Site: brandenburg
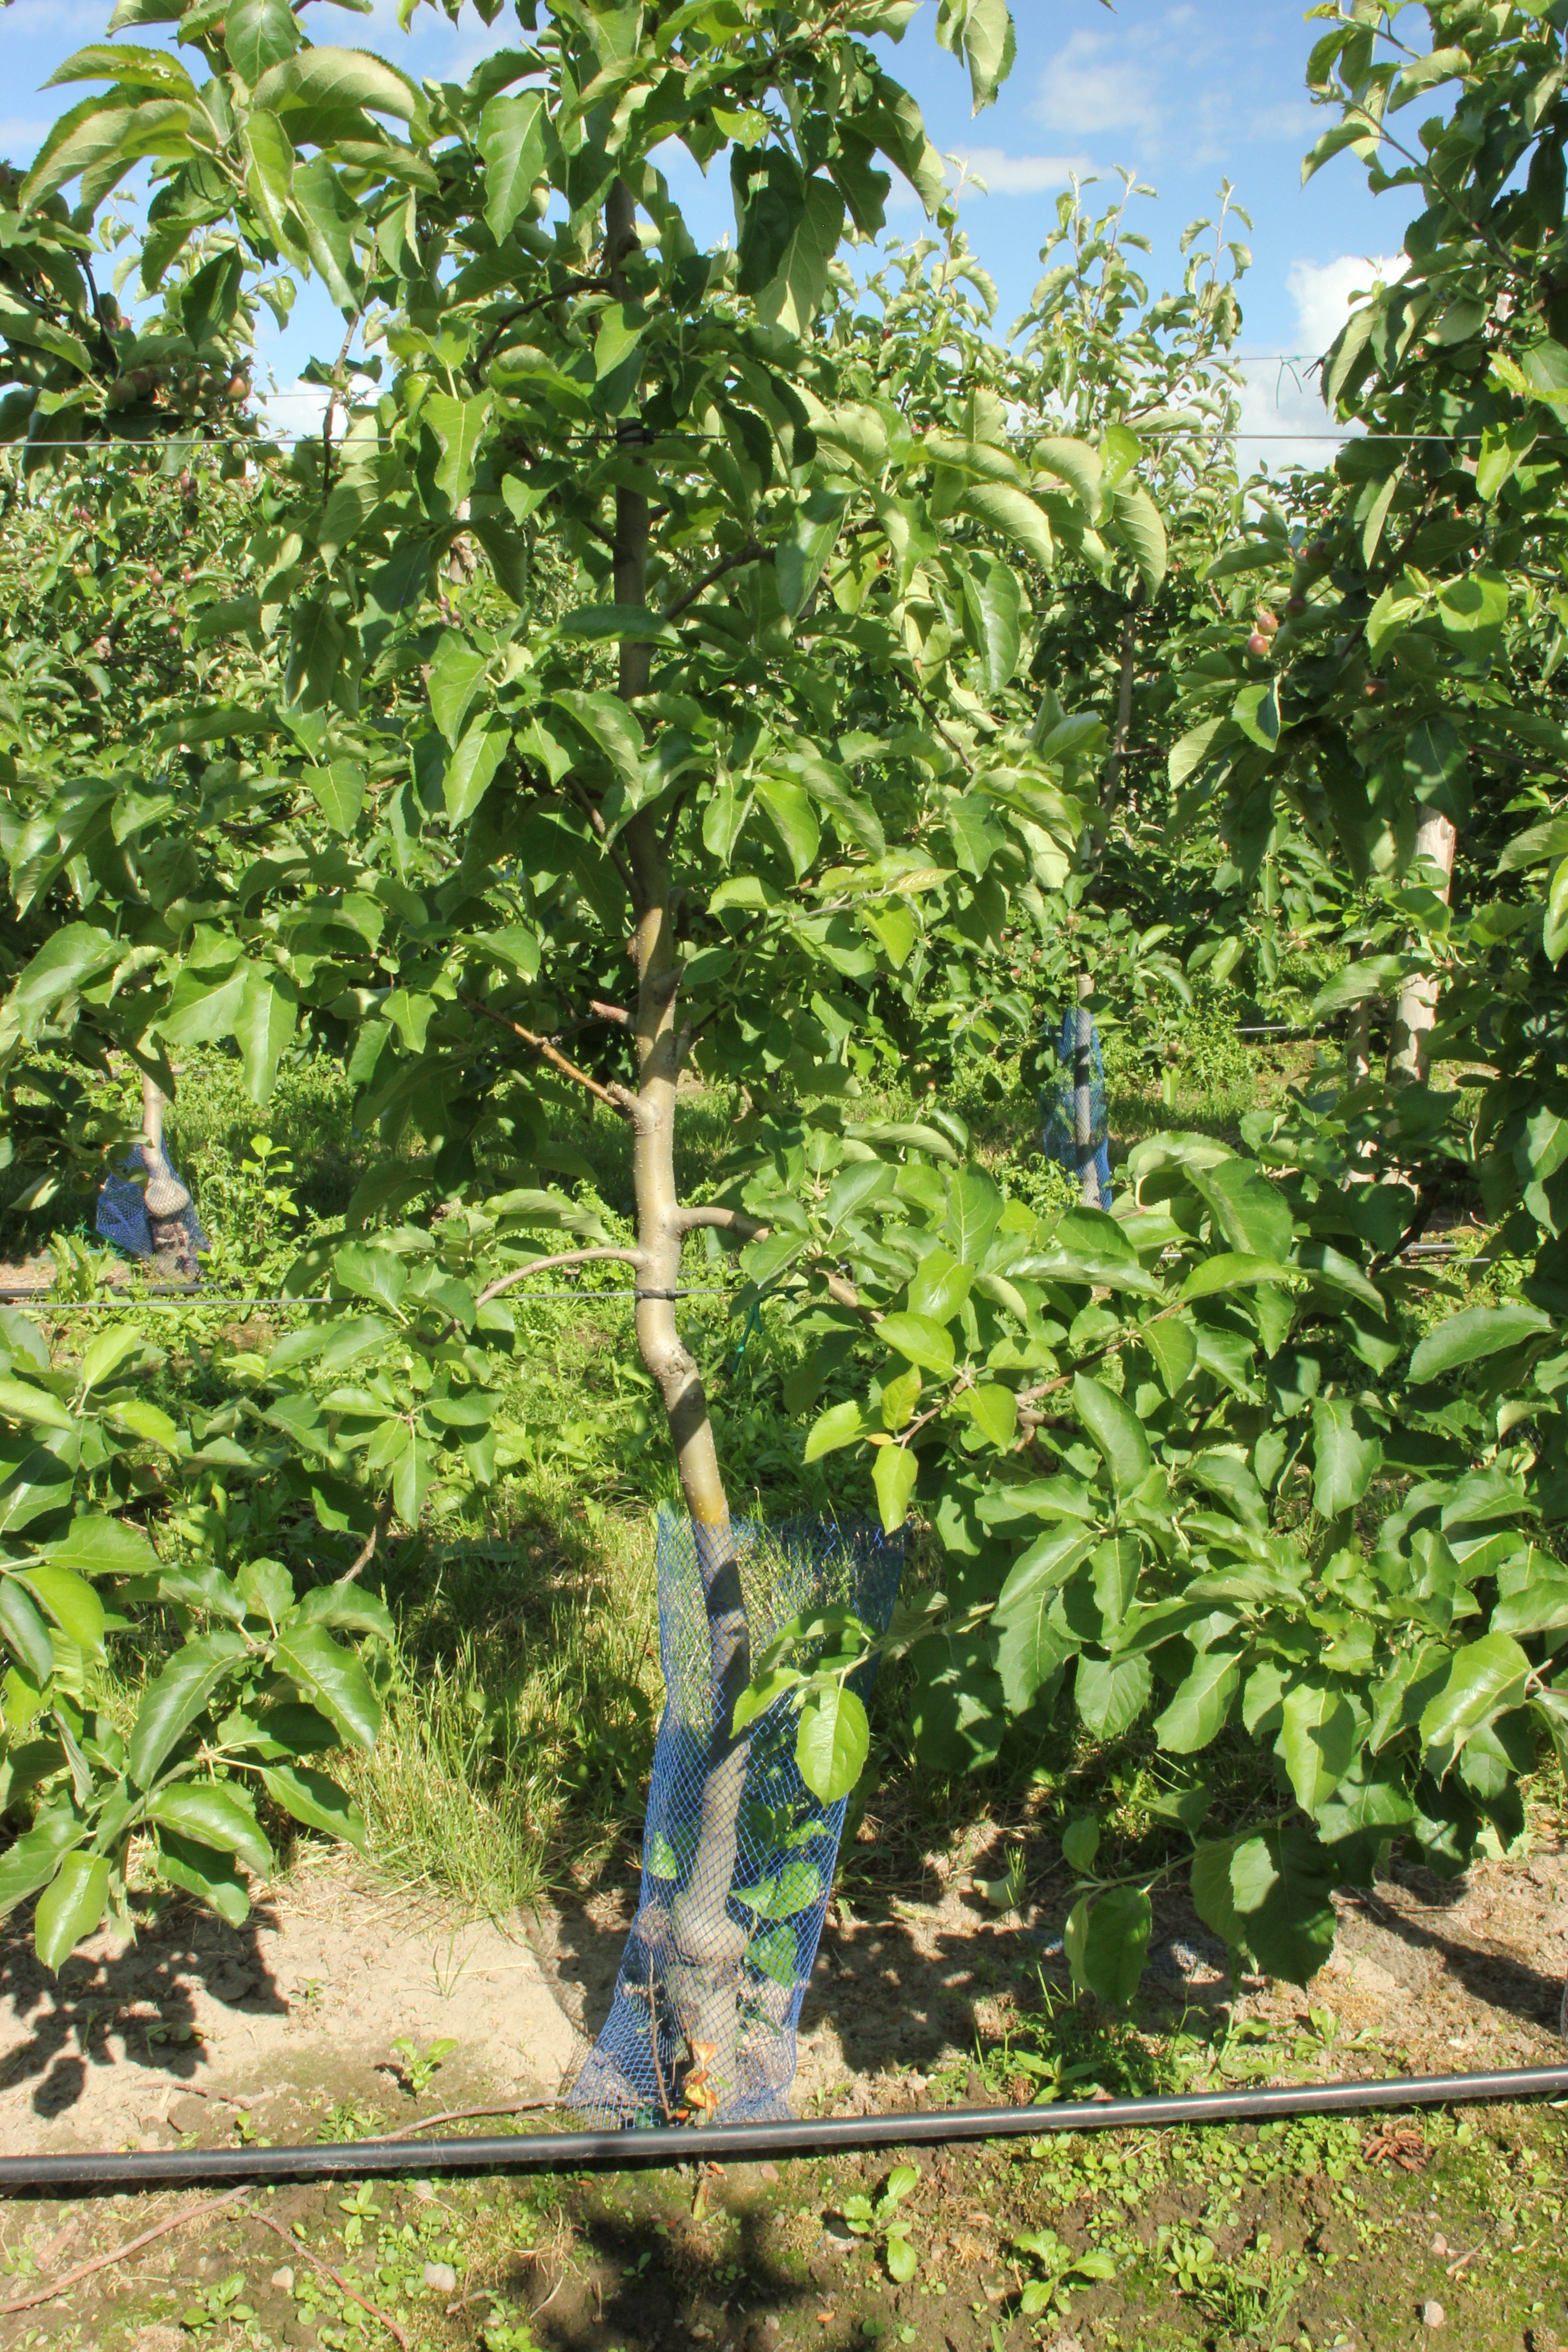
Growth stage (BBCH 72): Development of fruit